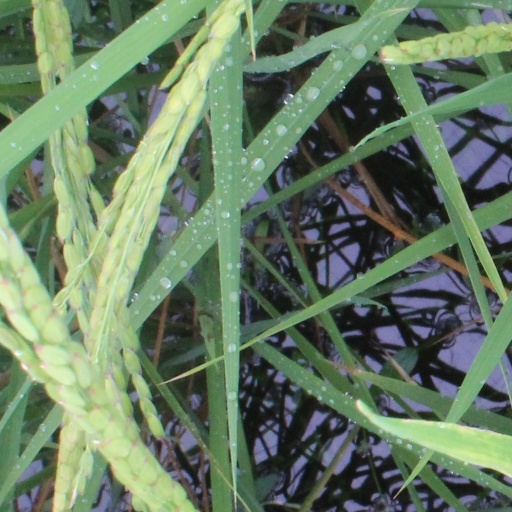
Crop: rice